Santillana (footballer)

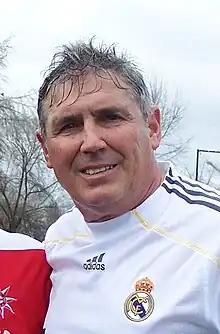
Santillana in 2009

Carlos Alonso González (born 23 August 1952), known as Santillana, is a Spanish former professional footballer who played as a striker.